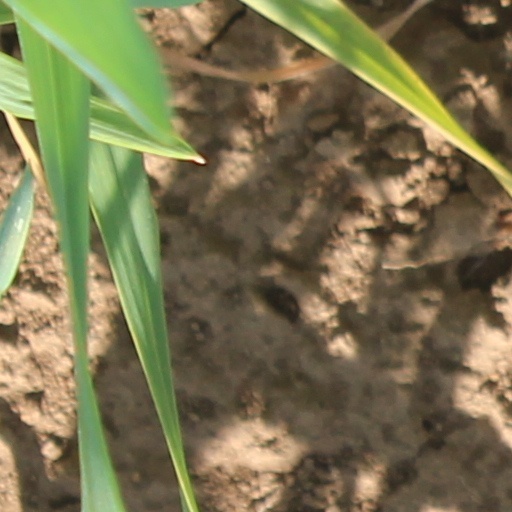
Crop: wheat